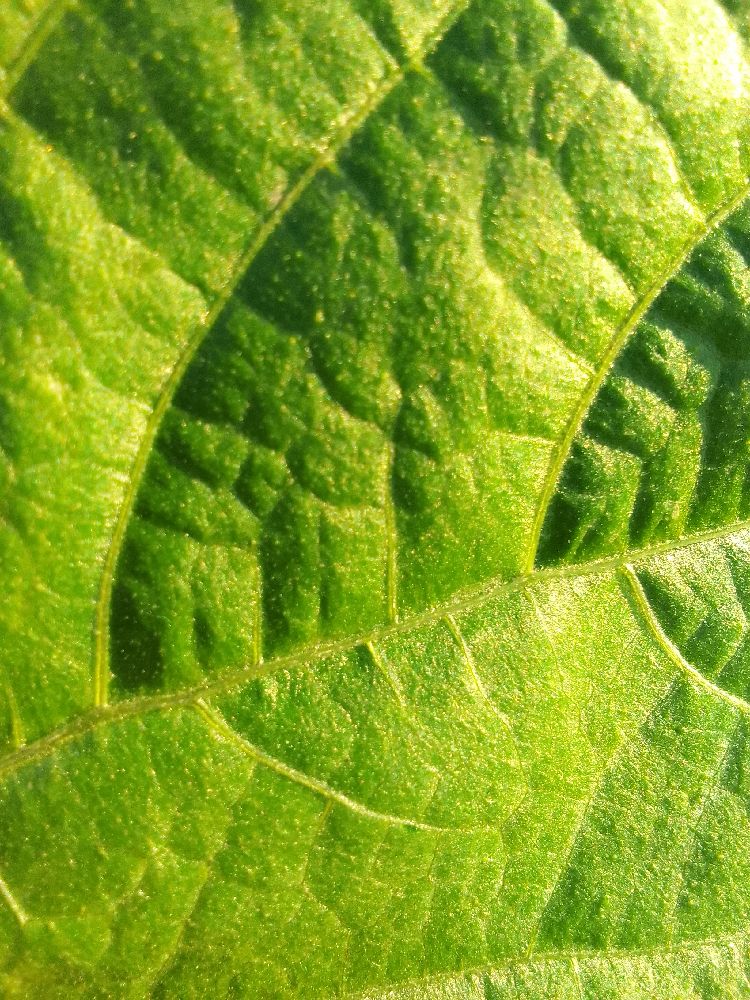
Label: healthy